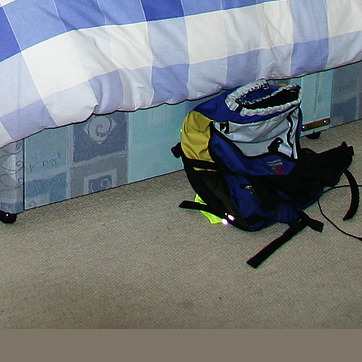
Material: carpet